The Book of Lists

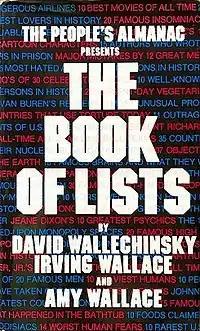
The first volume of "The Book of Lists".

The Book of Lists refers to any one of a series of books compiled by David Wallechinsky, his father Irving Wallace and sister Amy Wallace.